Jean de Marville

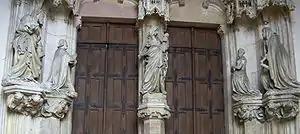
Portal of the Chartreuse Champmol, Dijon, Claus Sluter

Jean de Marville created an important school of sculpture. Claus Sluter was the most noted member.